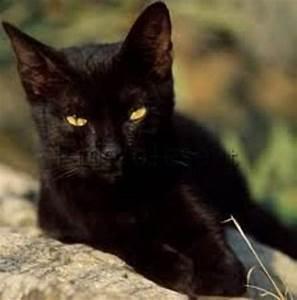
cat